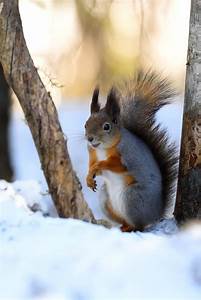
Label: scoiattolo